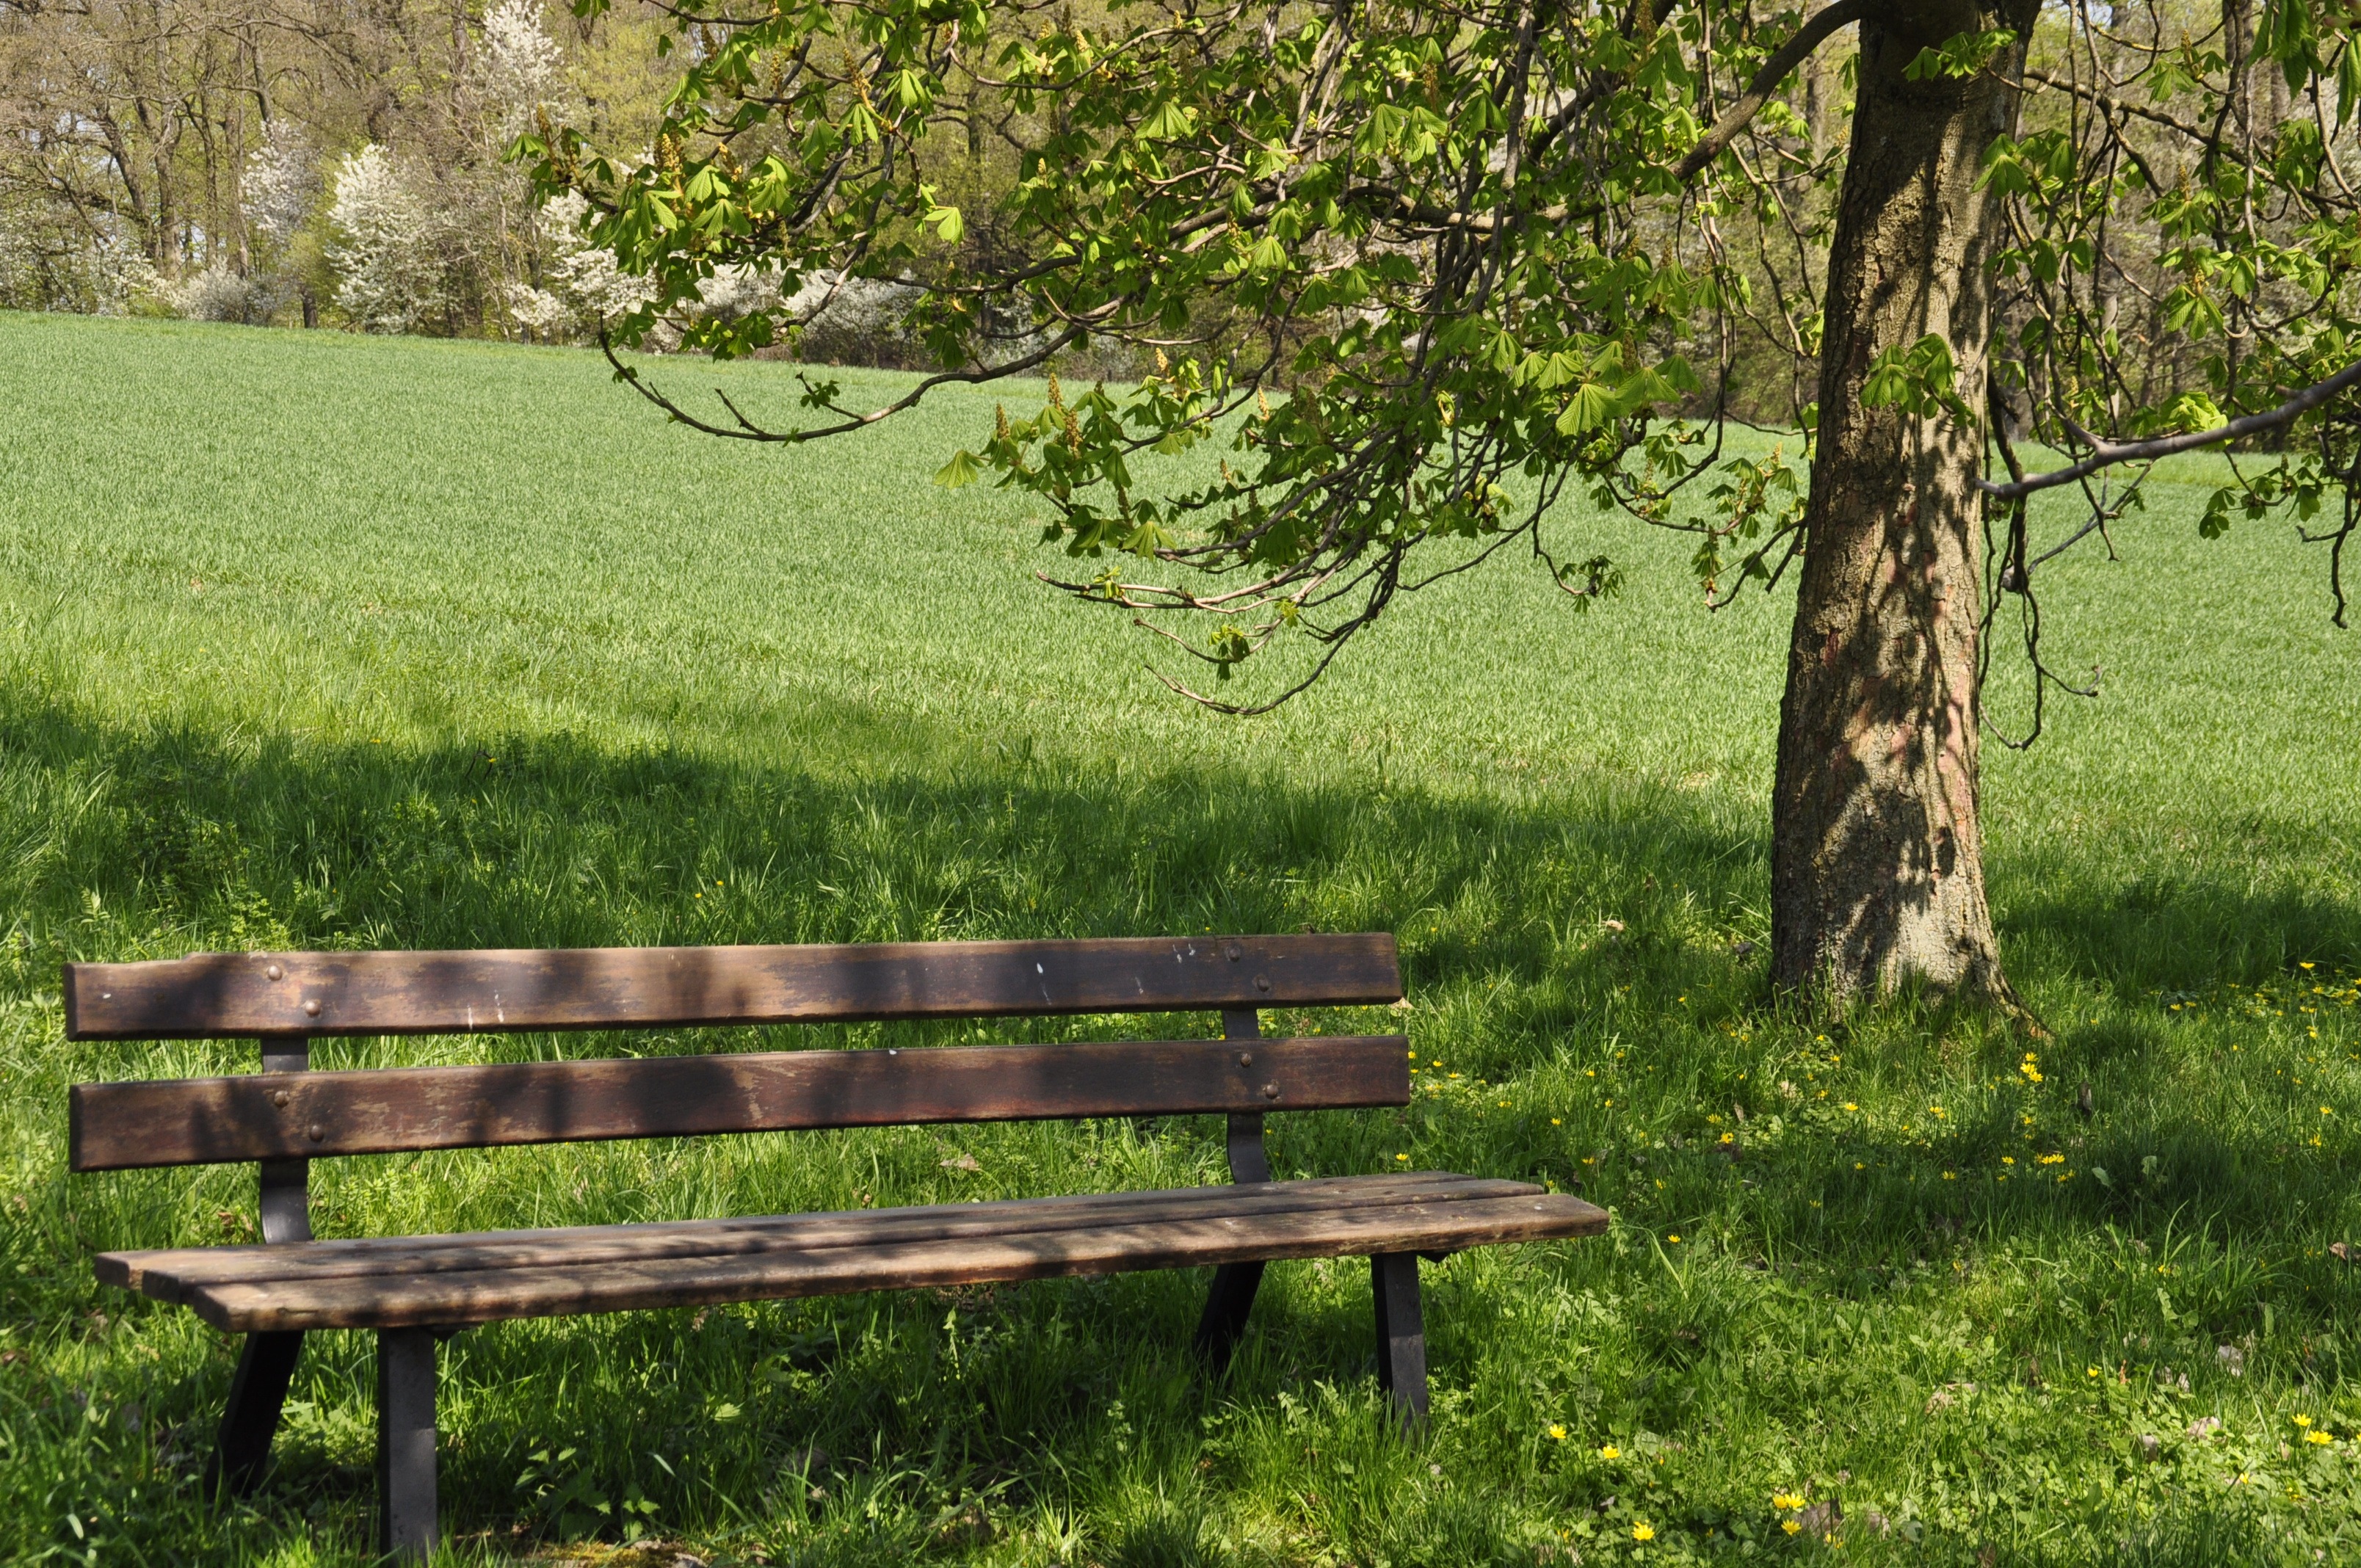
tree, nature, grass, hiking, bench, lawn, meadow, flower, green, backyard, rest, furniture, bank, serenity, break, rush, woodland, rural area